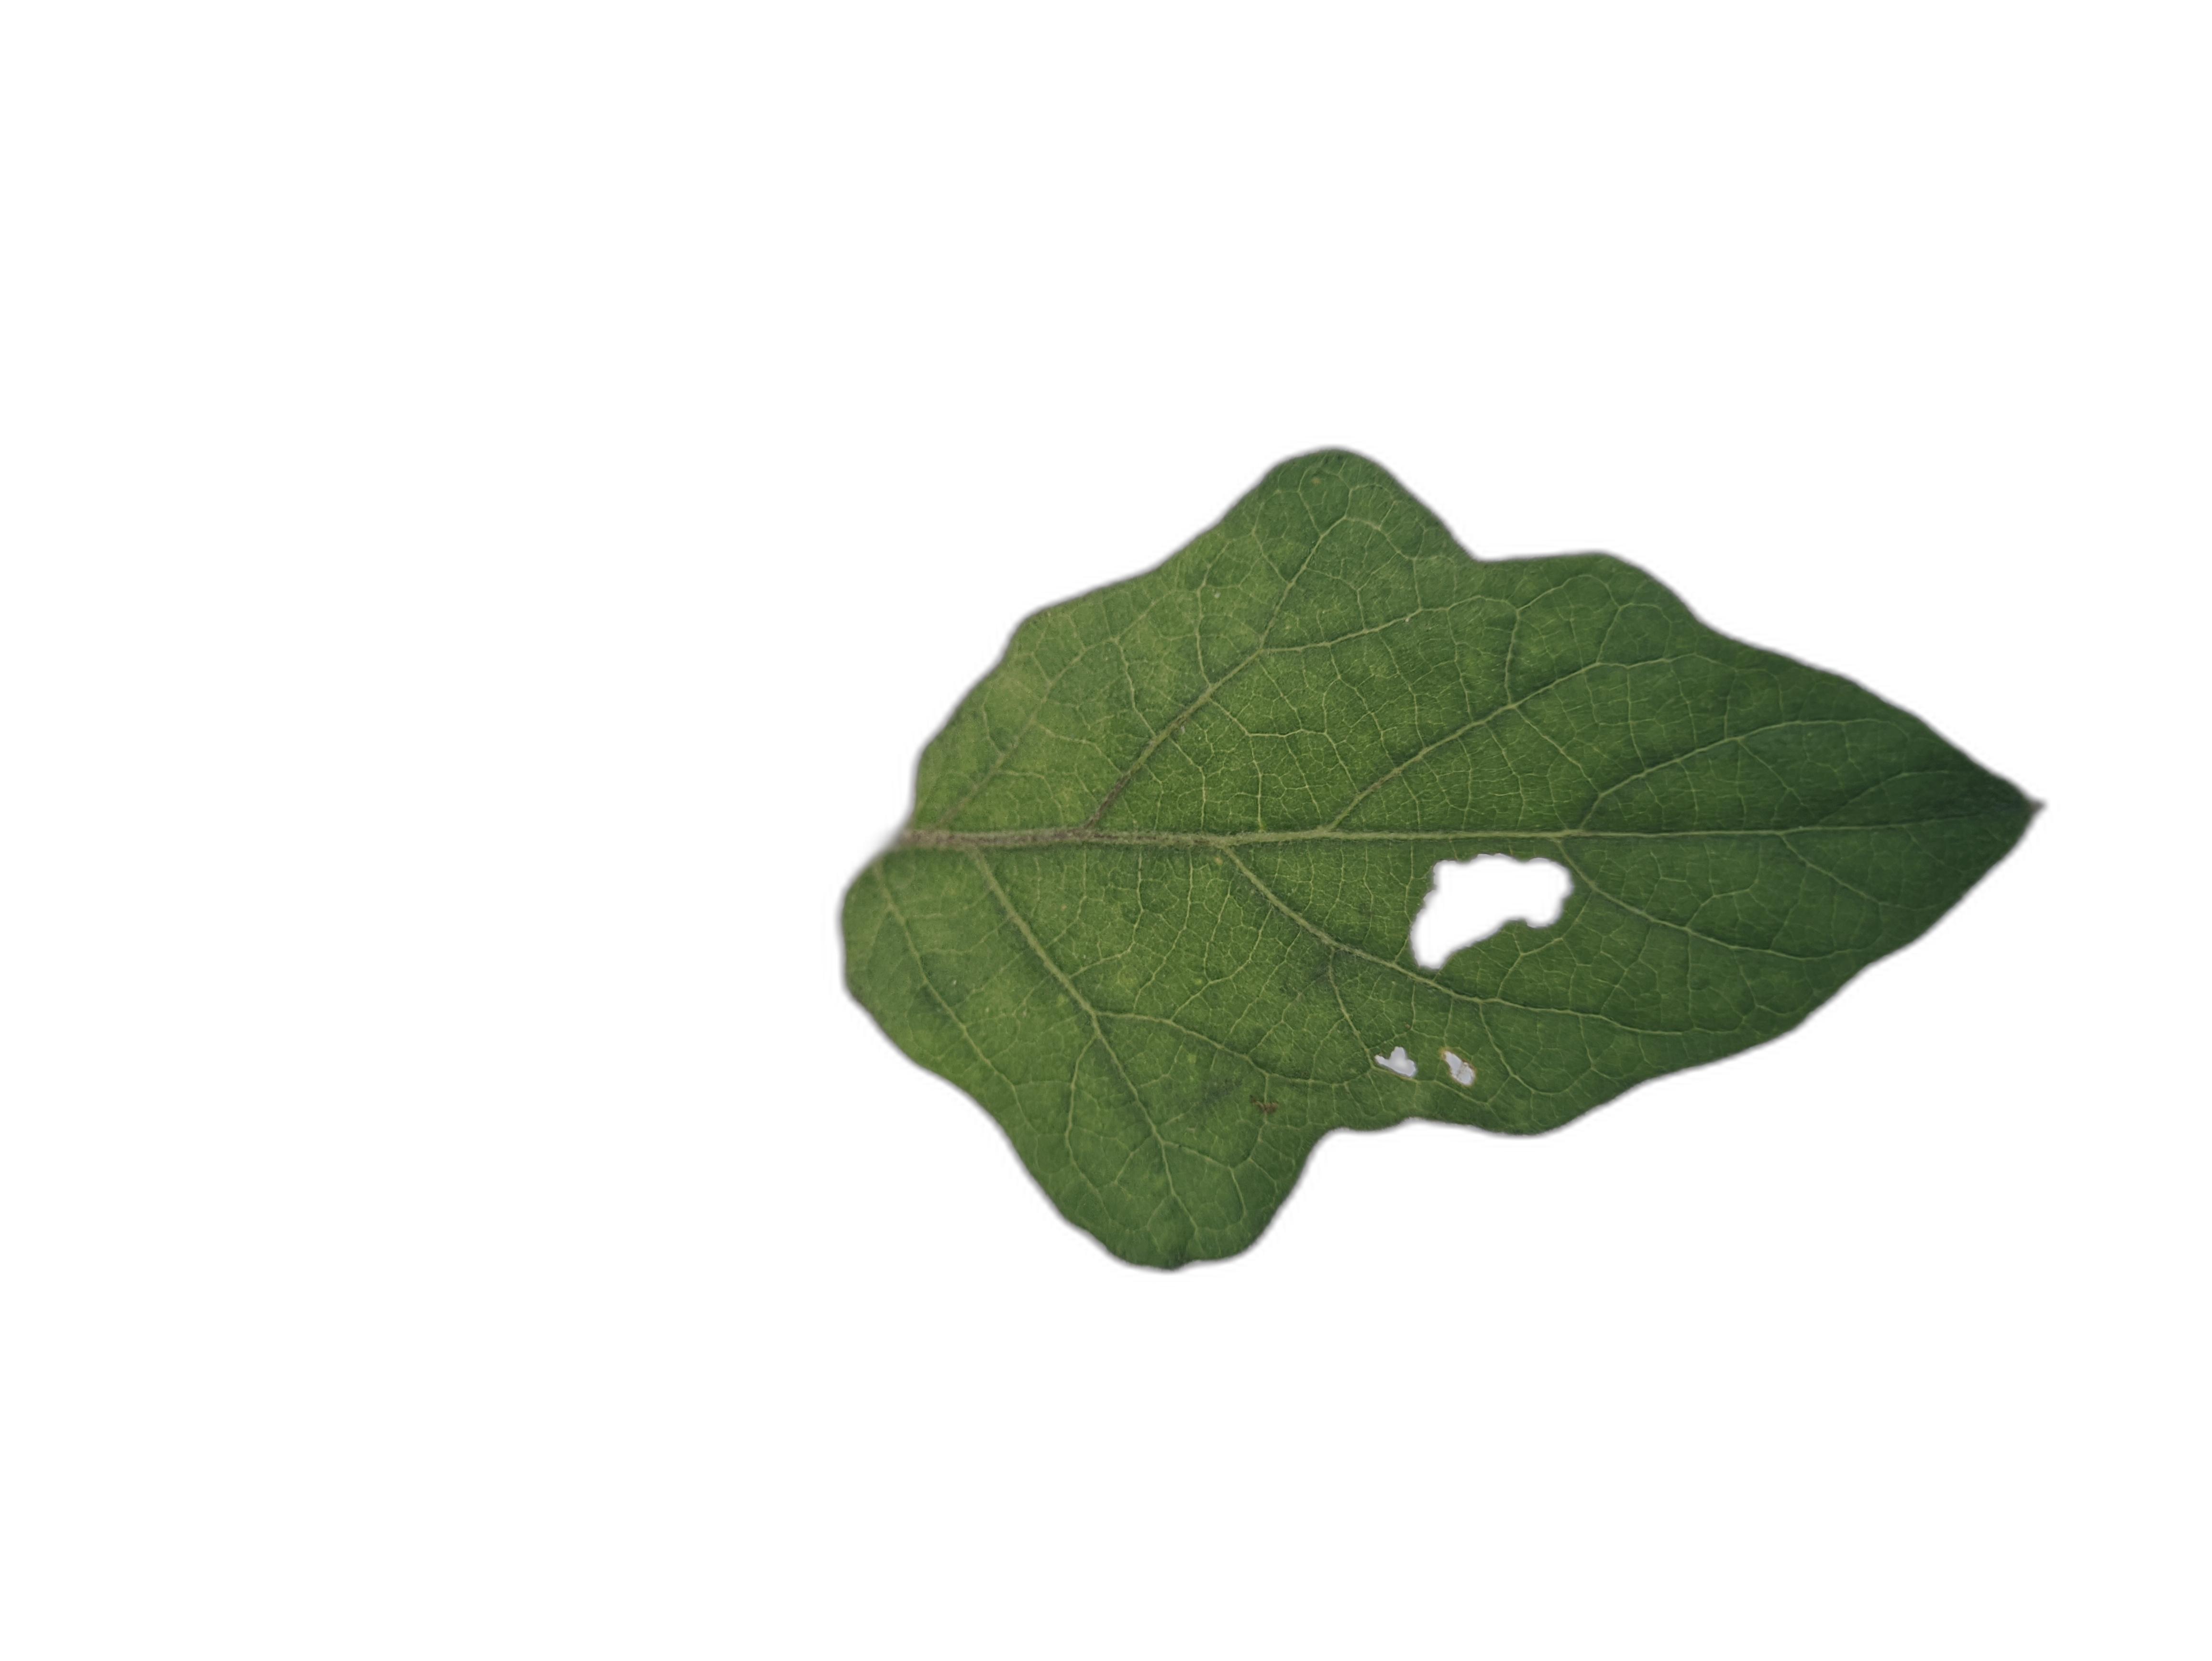
Label: Insect Pest Disease